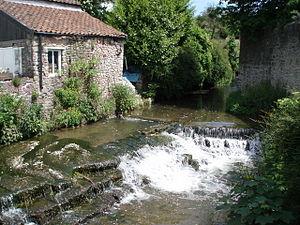
Croscombe est un village et une paroisse civile du Somerset, en Angleterre.
Les collines de Mendip, en anglais Mendip Hills, communément appelées The Mendips, sont des collines situées dans le Somerset, en Angleterre, au sud-ouest des villes de Bristol et de Bath. Elles culminent à 325 mètres d'altitude à Black Down. Principalement constituées de calcaire, avec du grès et des roches volcaniques, elles présentent un relief karstique prononcé, avec un plateau sommital où s'enfonce un important réseau souterrain, des versants entrecoupés de gorges et des piémonts où ressurgissent les cours d'eau. Ceux-ci sont alimentés par d'importantes précipitations provoquées par le climat tempéré humide de la région. Les nombreuses prairies naturelles couvrant la partie supérieure des collines ont été aménagées par l'homme, notamment pour y pratiquer l'élevage. L'essentiel de la population, longtemps restée démunie en raison de son relatif isolement, se concentre dans leur partie basse.